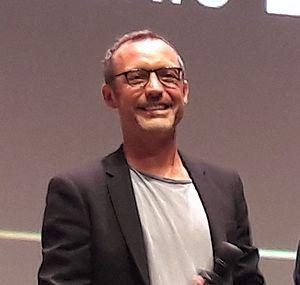
Arthur de Pins au festival international du film d'animation d'Annecy 2017
Zombillénium est un film d'animation franco-belge écrit et réalisé par Arthur de Pins et Alexis Ducord, sorti en 2017. Il s'agit d'une adaptation de la bande-dessinée Zombillénium.
Le Festival international du film d'animation d'Annecy 2017, 41ᵉ édition du festival, s'est déroulé du 12 au 17 juin 2017. Le pays à l'honneur lors de cette édition est la Chine.
Arthur de Pins est un dessinateur et auteur de bande dessinée français, né le 22 septembre 1977 en Bretagne.